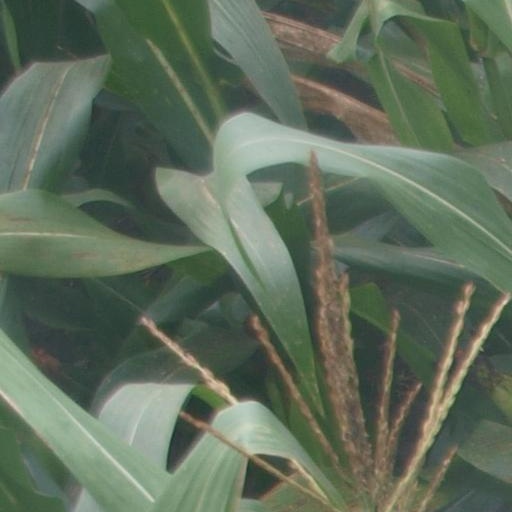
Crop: maize; corn